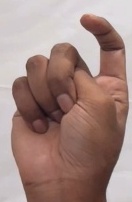
ASL sign: X